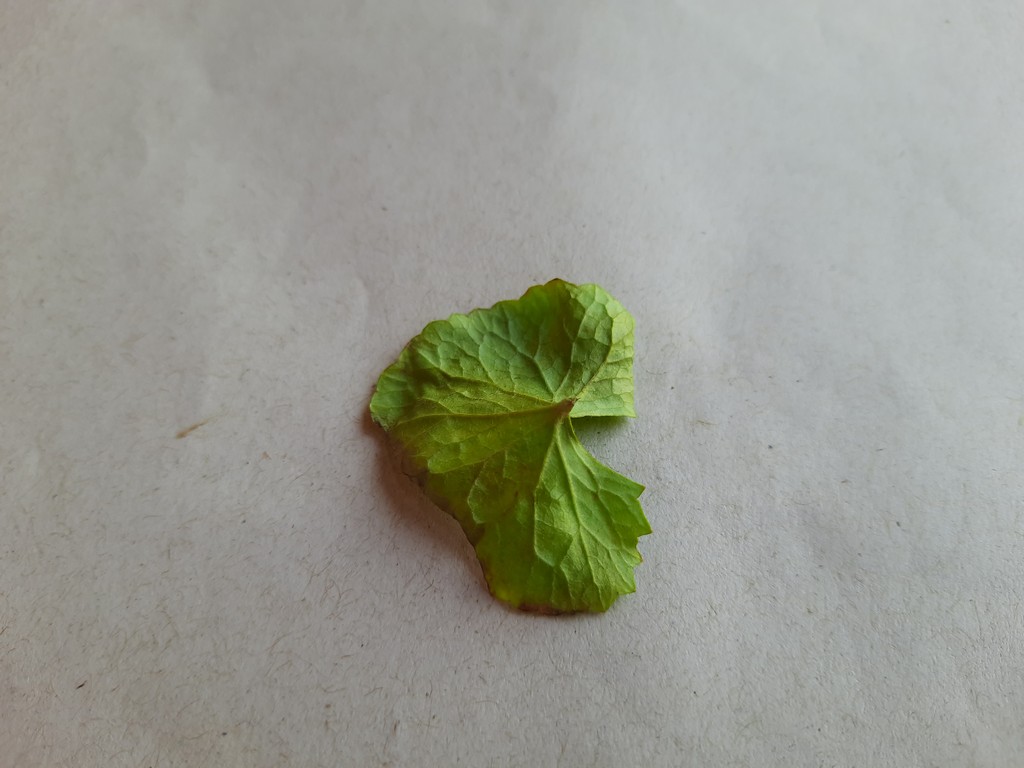
Label: Unhealthy